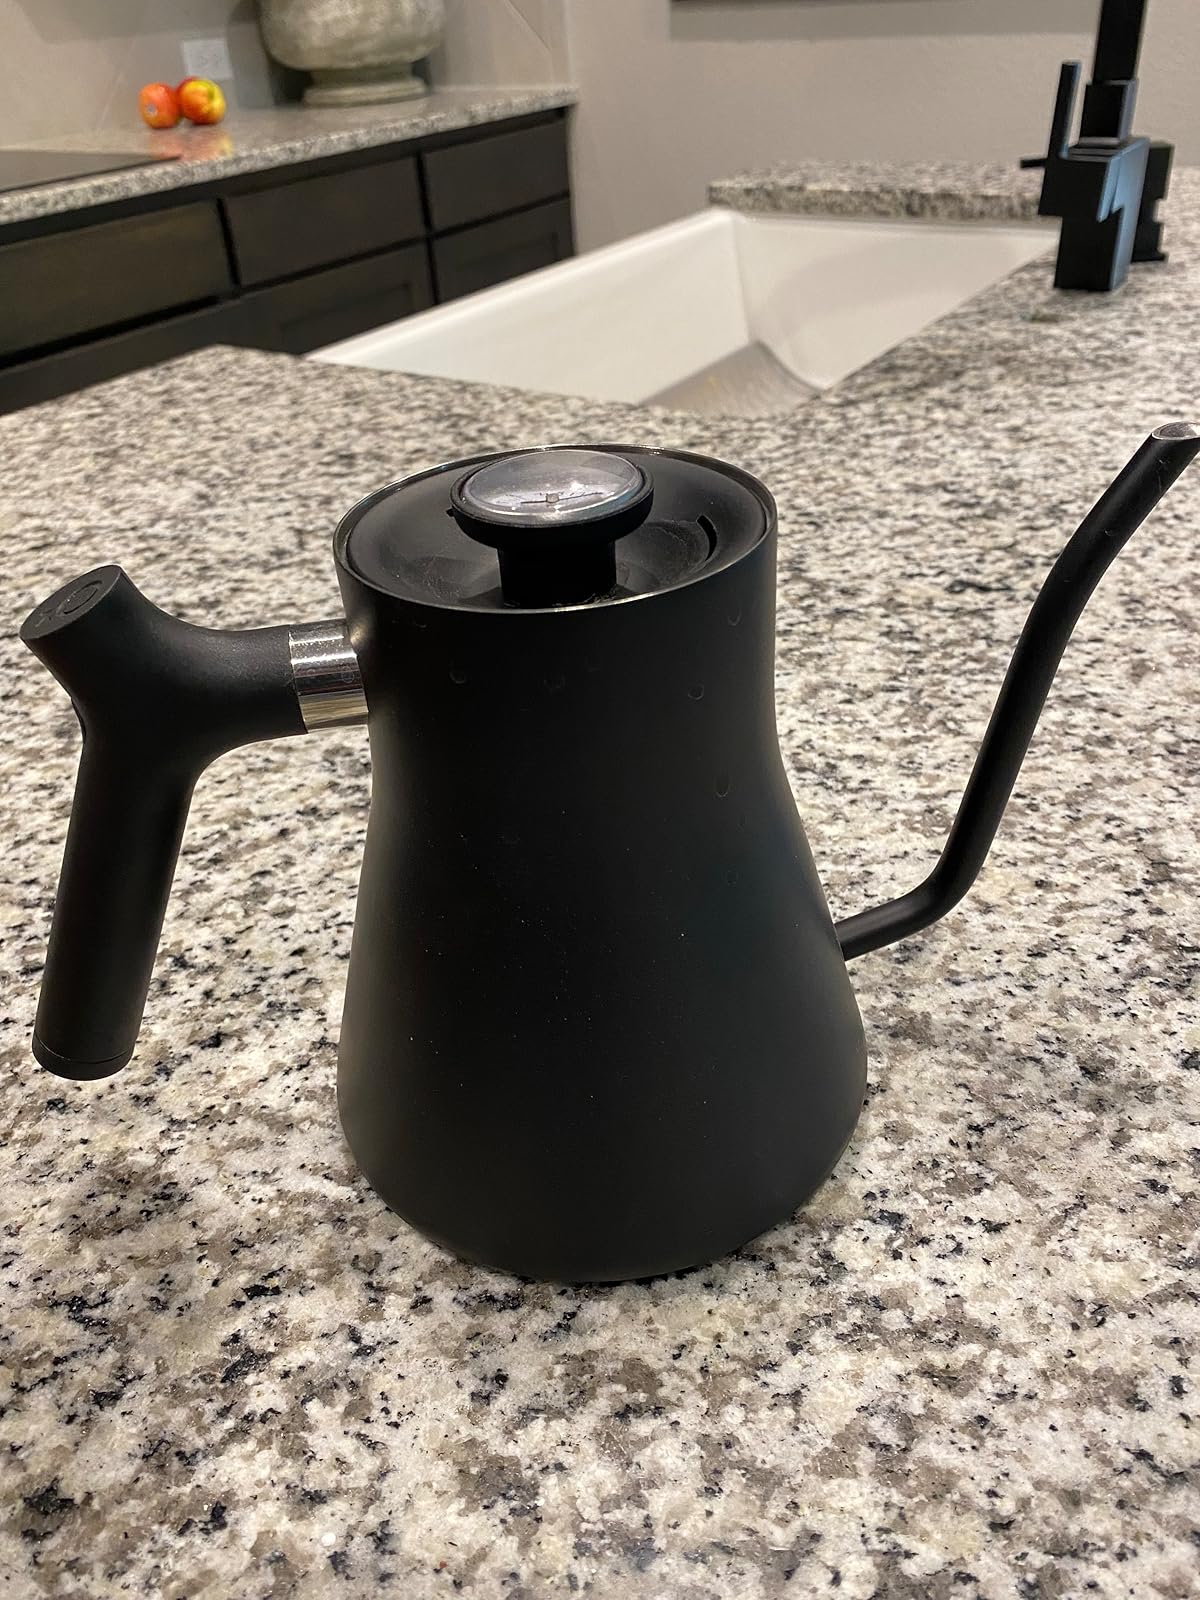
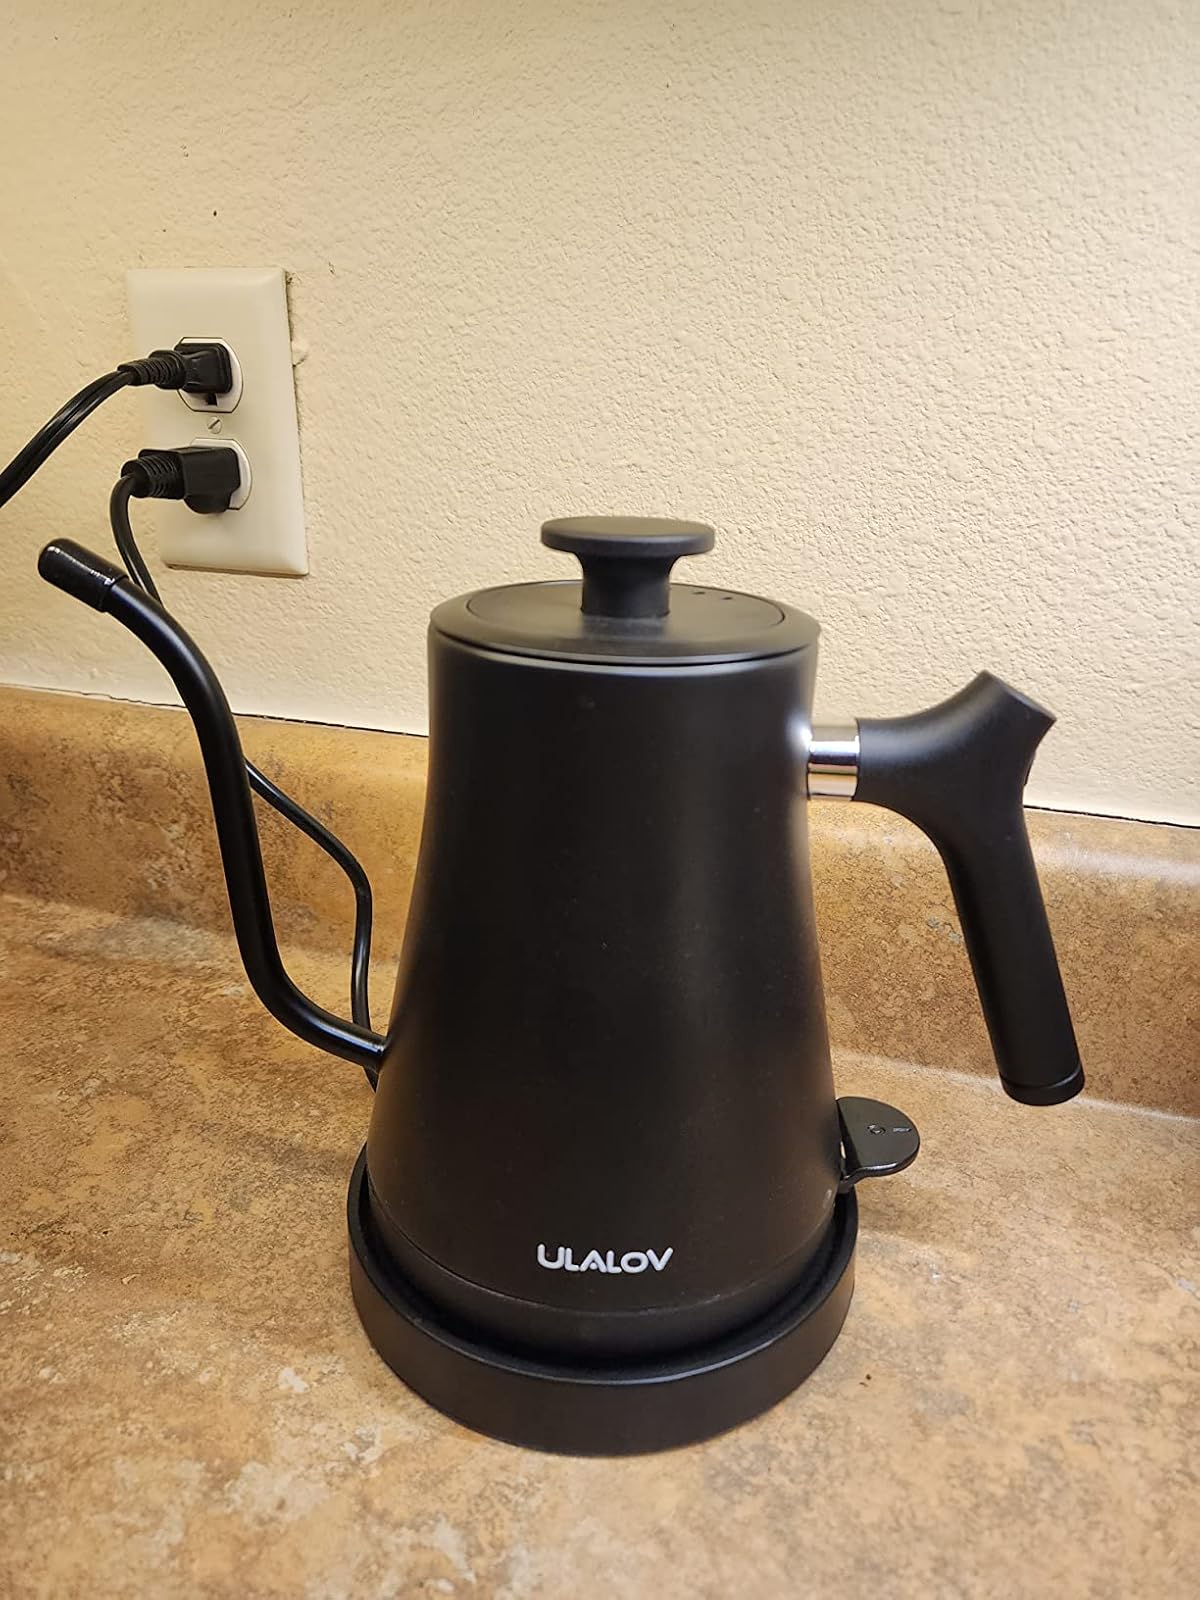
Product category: items_kettle
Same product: no